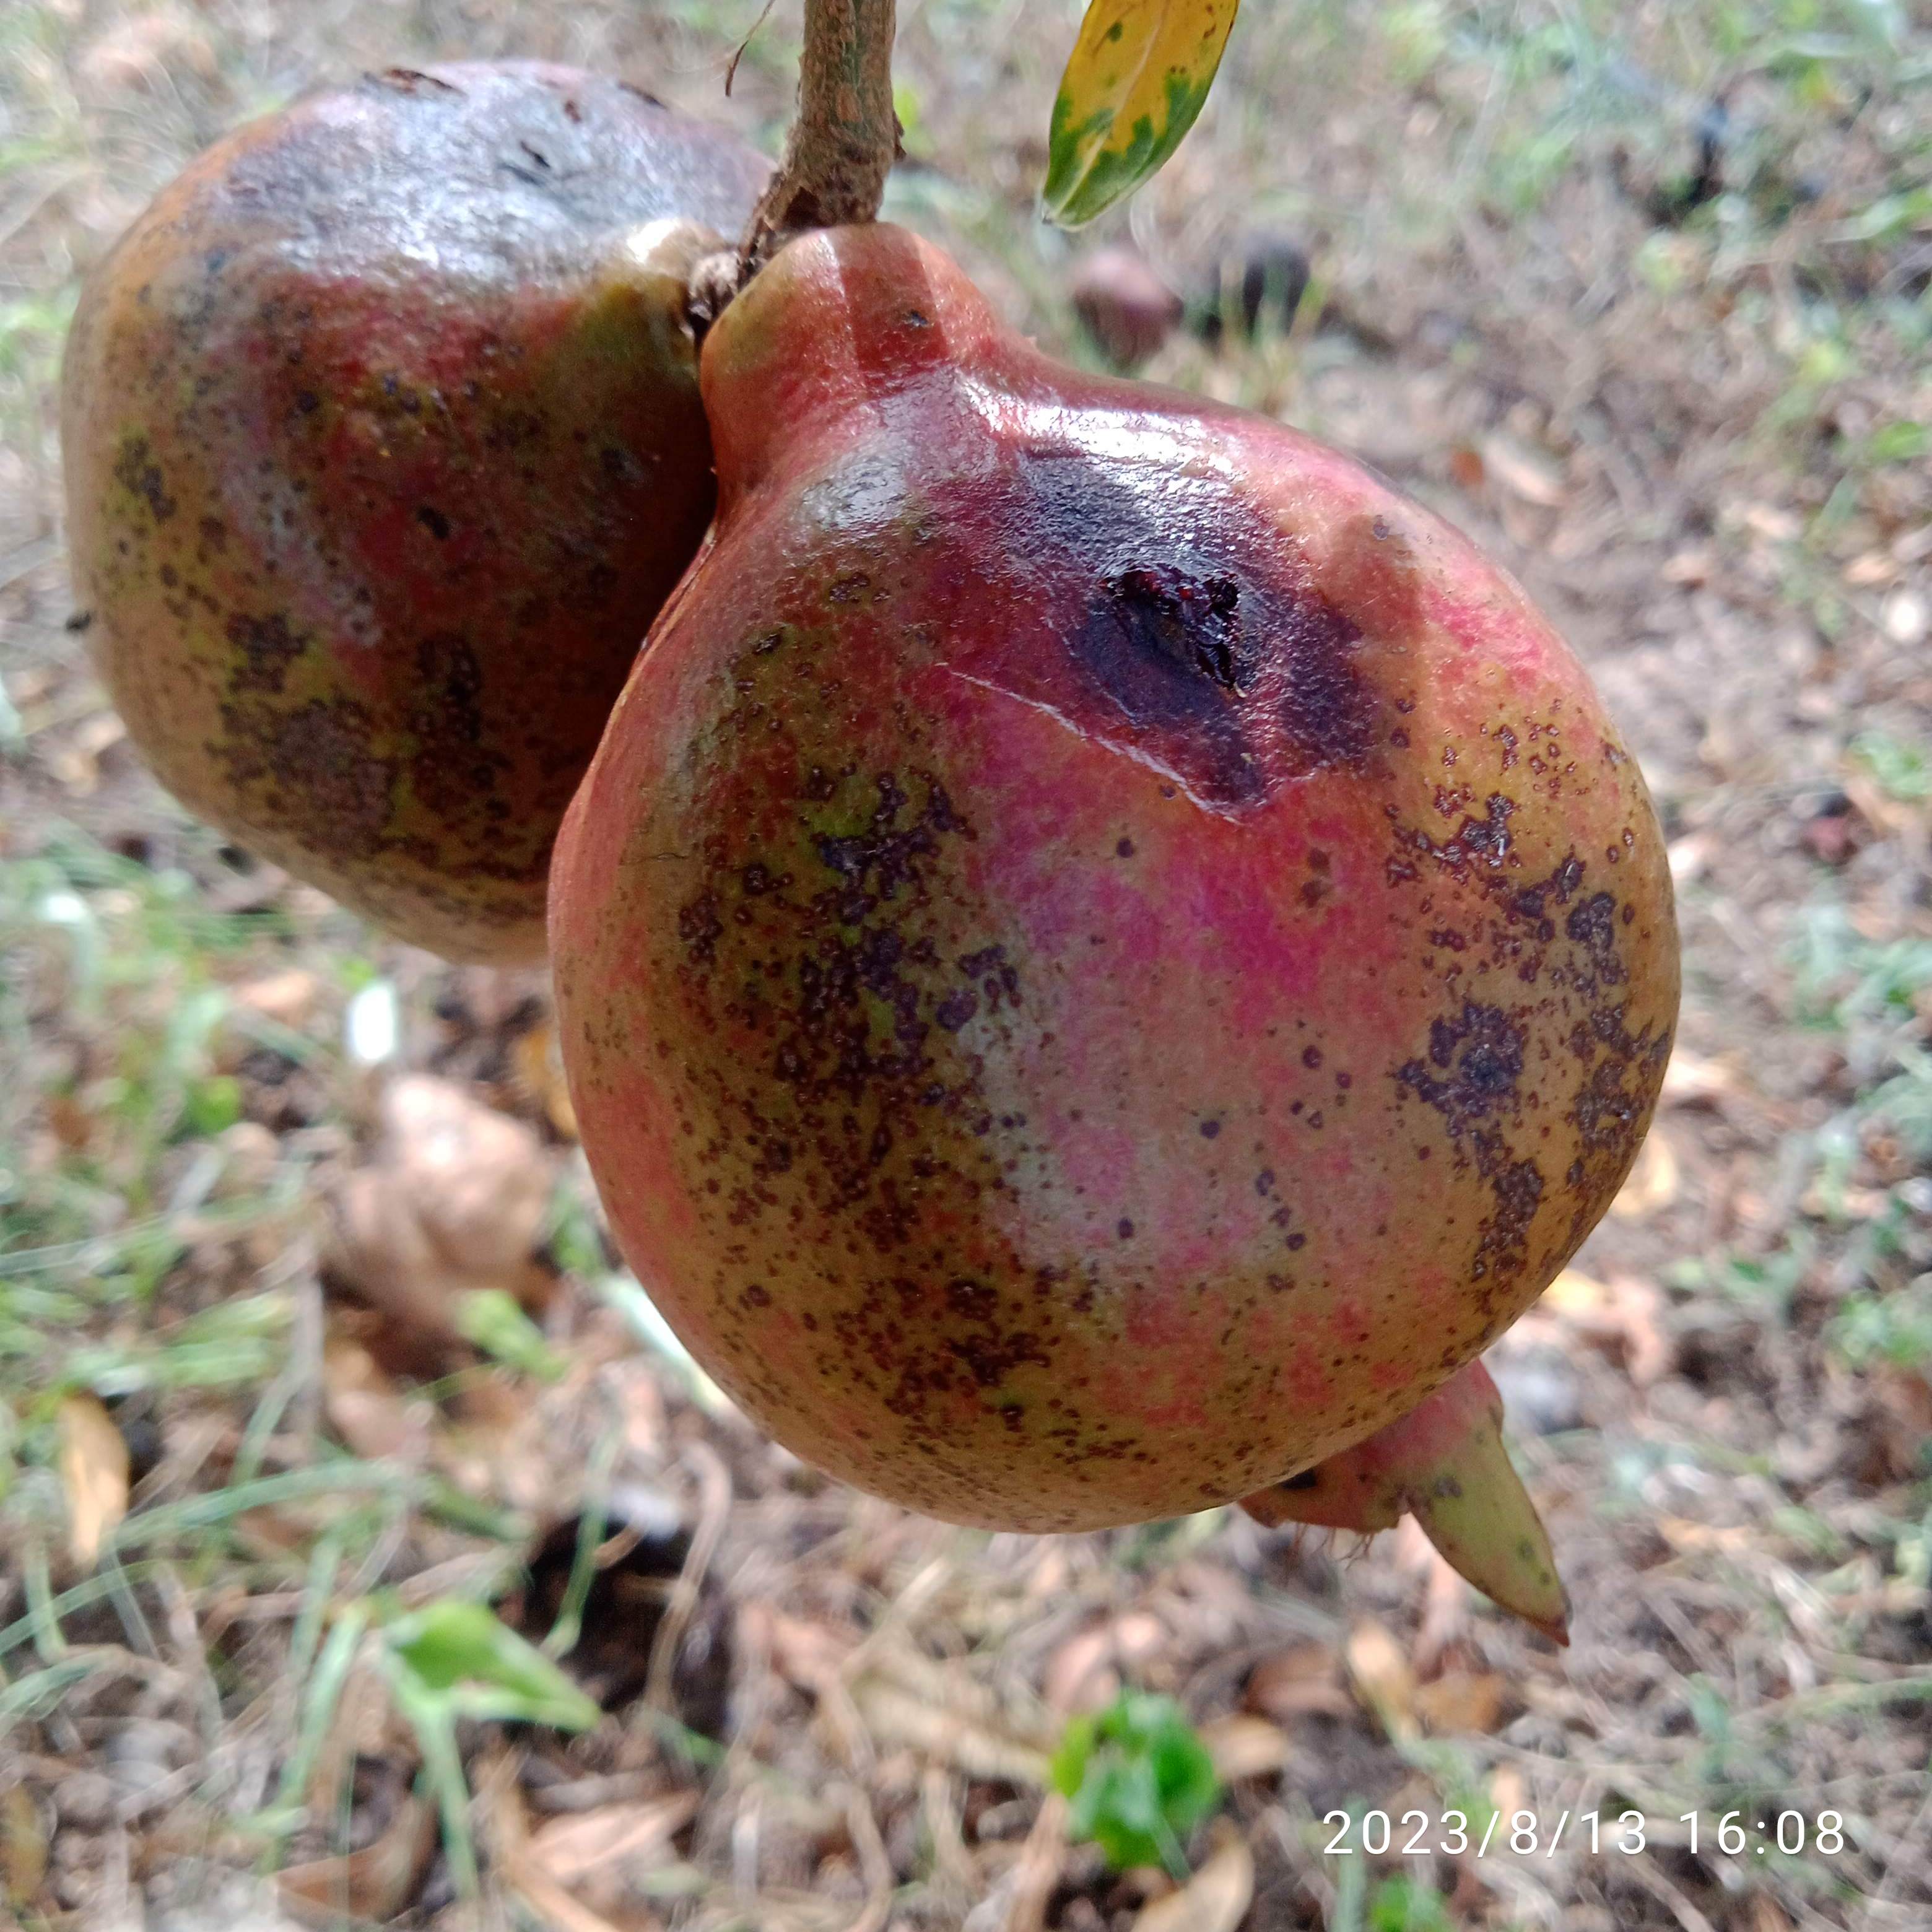
Label: Anthracnose